Joel Corey

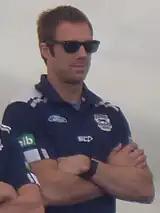
Corey at Geelong's 2011 premiership victory parade.

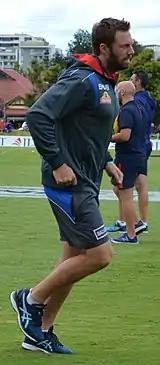
Joel Corey as Western Bulldogs midfield coach in February 2017

Corey graduated from John Septimus Roe Anglican Community School in 1999. He was a junior Australian representative in baseball when he was younger, but Corey gave baseball up to pursue a football career. Outside of football, Corey is a quiet, humble person who does not particularly enjoy doing interviews saying even in Primary school speaking in front of the class wasn't his forte.